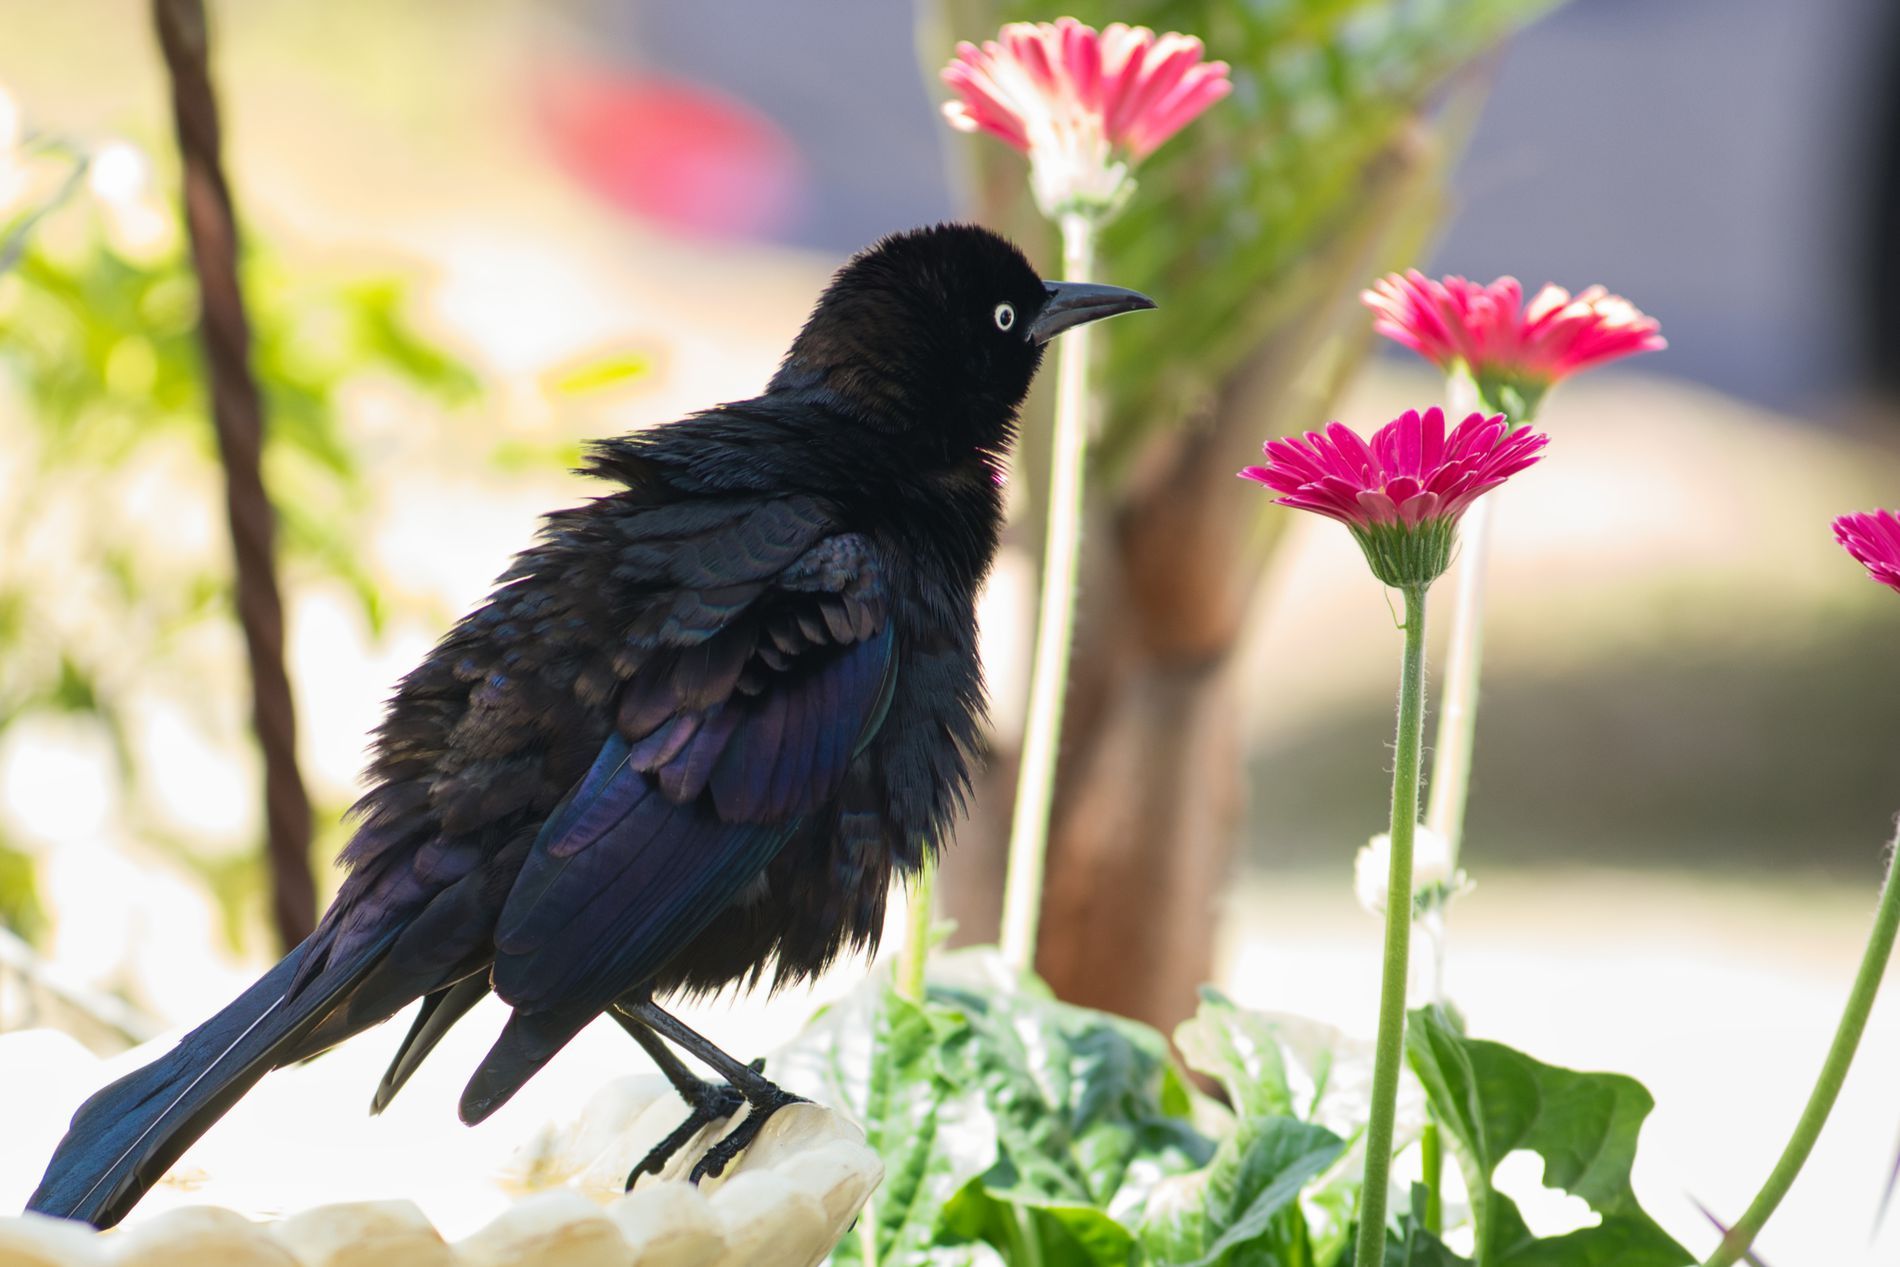
blackbird on gerberas.
The image features a blackbird perched on a potted plant.
Its head is turned slightly to the side, revealing a sharp beak.
Surrounding the bird are pink gerbera daisies with green stems and leaves.
The background is softly blurred.
An eye level photograph taken in natural, soft lighting captures a black bird perched on a light-colored surface surrounded by vibrant pink flowers and green leaves. The background is softly blurred.
The color palette includes black, pink, green, and soft beige tones.
Labels: Animal, Bird, Blackbird, Flower, Plant, Daisy, Petal, Beak, Geranium, Leaf, Outdoors, Potted Plant, blurry background, gerbera, Gerberas
Camera: NIKON CORPORATION NIKON D750
Lens: 80-200mm f/2.8, AF Zoom-Nikkor 80-200mm f/2.8 ED
Aperture: F9
Exposure: 1/200 sec
ISO: 320
Focal length: 200.0 mm